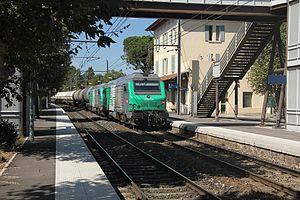
La BB 75034 en tête d'un train de fret passe sans arrêt en gare d'Istres en août 2010, Bouches-du-Rhône, France.
Istres est une commune française, sous-préfecture du département des Bouches-du-Rhône, dans la région Provence-Alpes-Côte d'Azur. Elle est le chef-lieu de l’arrondissement d'Istres, du canton d’Istres et le siège du territoire Istres-Ouest-Provence de la métropole d'Aix-Marseille-Provence.
La gare d'Istres est une gare ferroviaire française, située sur le territoire de la commune d'Istres, dans le département des Bouches-du-Rhône en région Provence-Alpes-Côte d'Azur.